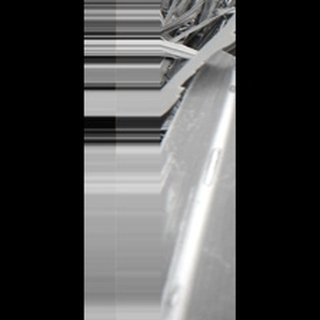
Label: sugarcane_red_rot